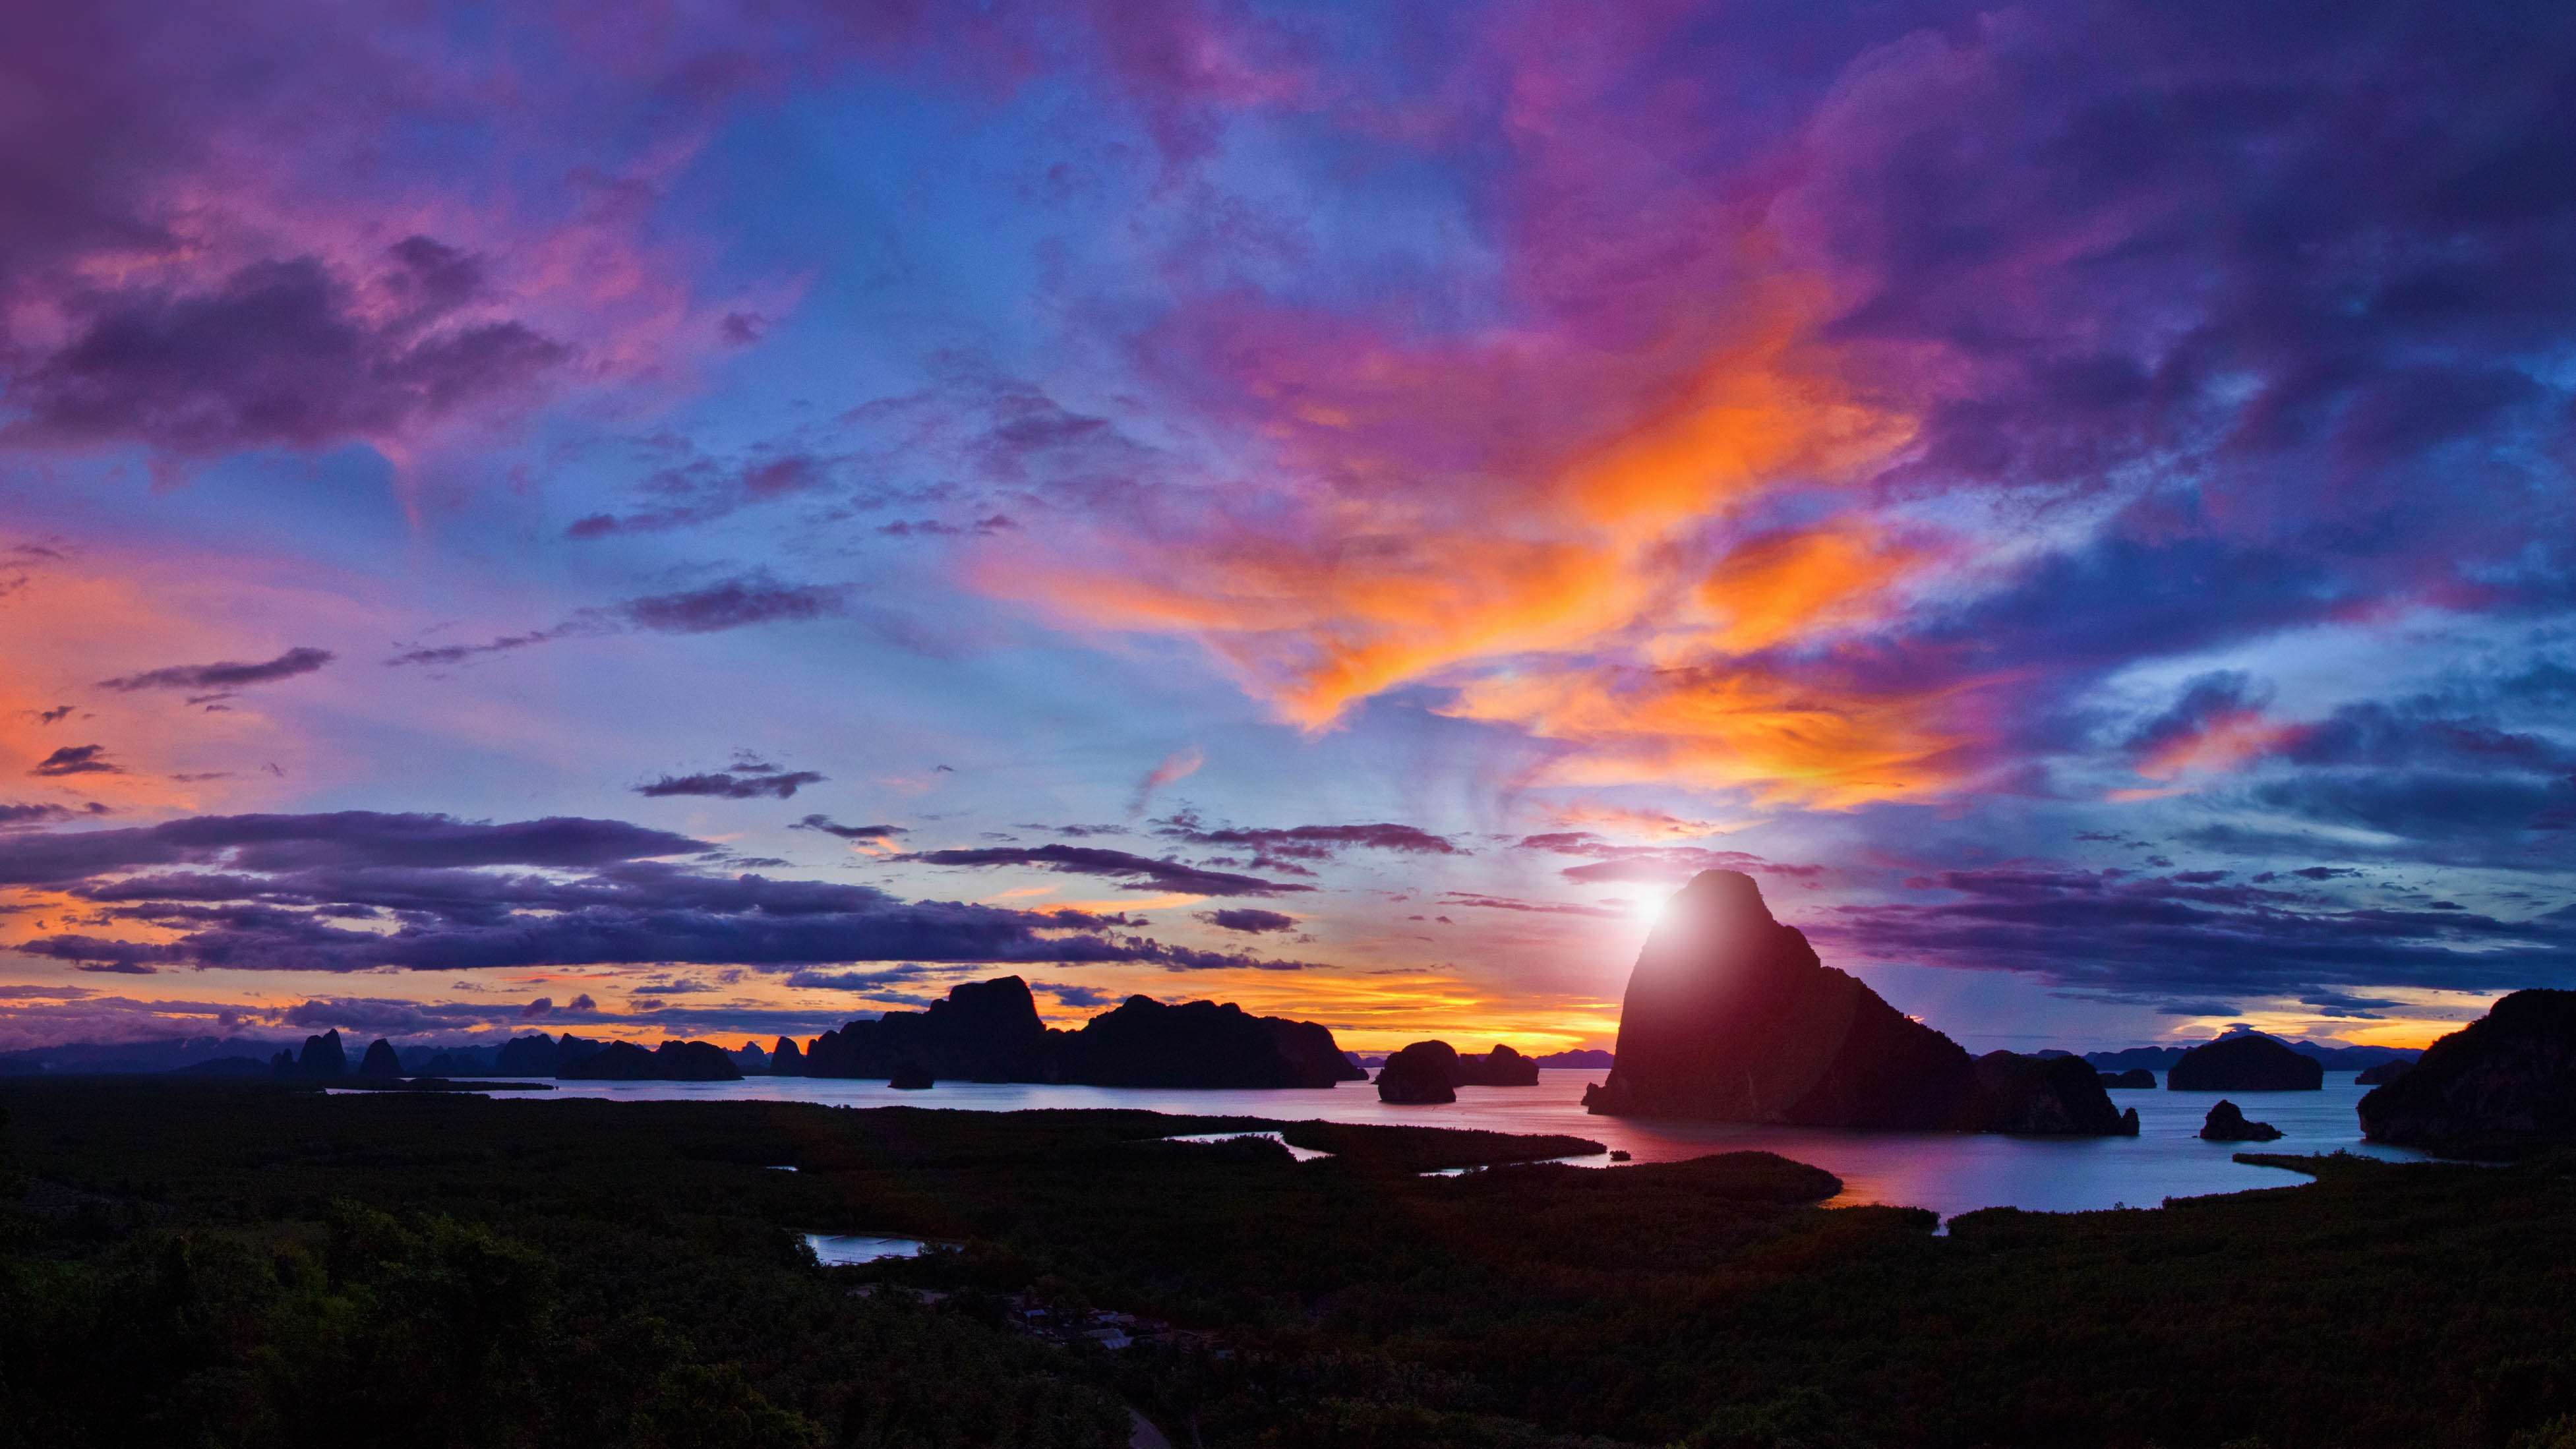
landscape, sea, horizon, cloud, sky, sunrise, sunset, dawn, atmosphere, seaside, dusk, evening, tower, paradise, bay, island, sunrise sky, afterglow, red sky at morning